Sif

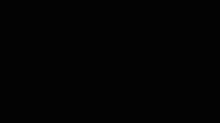
"How Loki wrought mischief on Asgard" (1920) by Willy Pogany

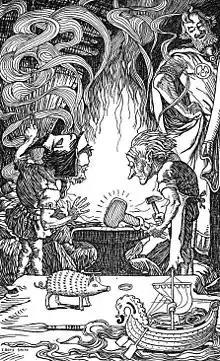
"The third gift – an enormous hammer" (1902) by Elmer Boyd Smith. The bottom right corner depicts the ship Skíðblaðnir "afloat" Sif's new hair.

In the "Prose Edda", Sif is mentioned once in the Prologue, in chapter 31 of "Gylfaginning", and in "Skáldskaparmál" as a guest at Ægir's feast, the subject of a jötunn's desire, as having her hair shorn by Loki, and in various kennings.